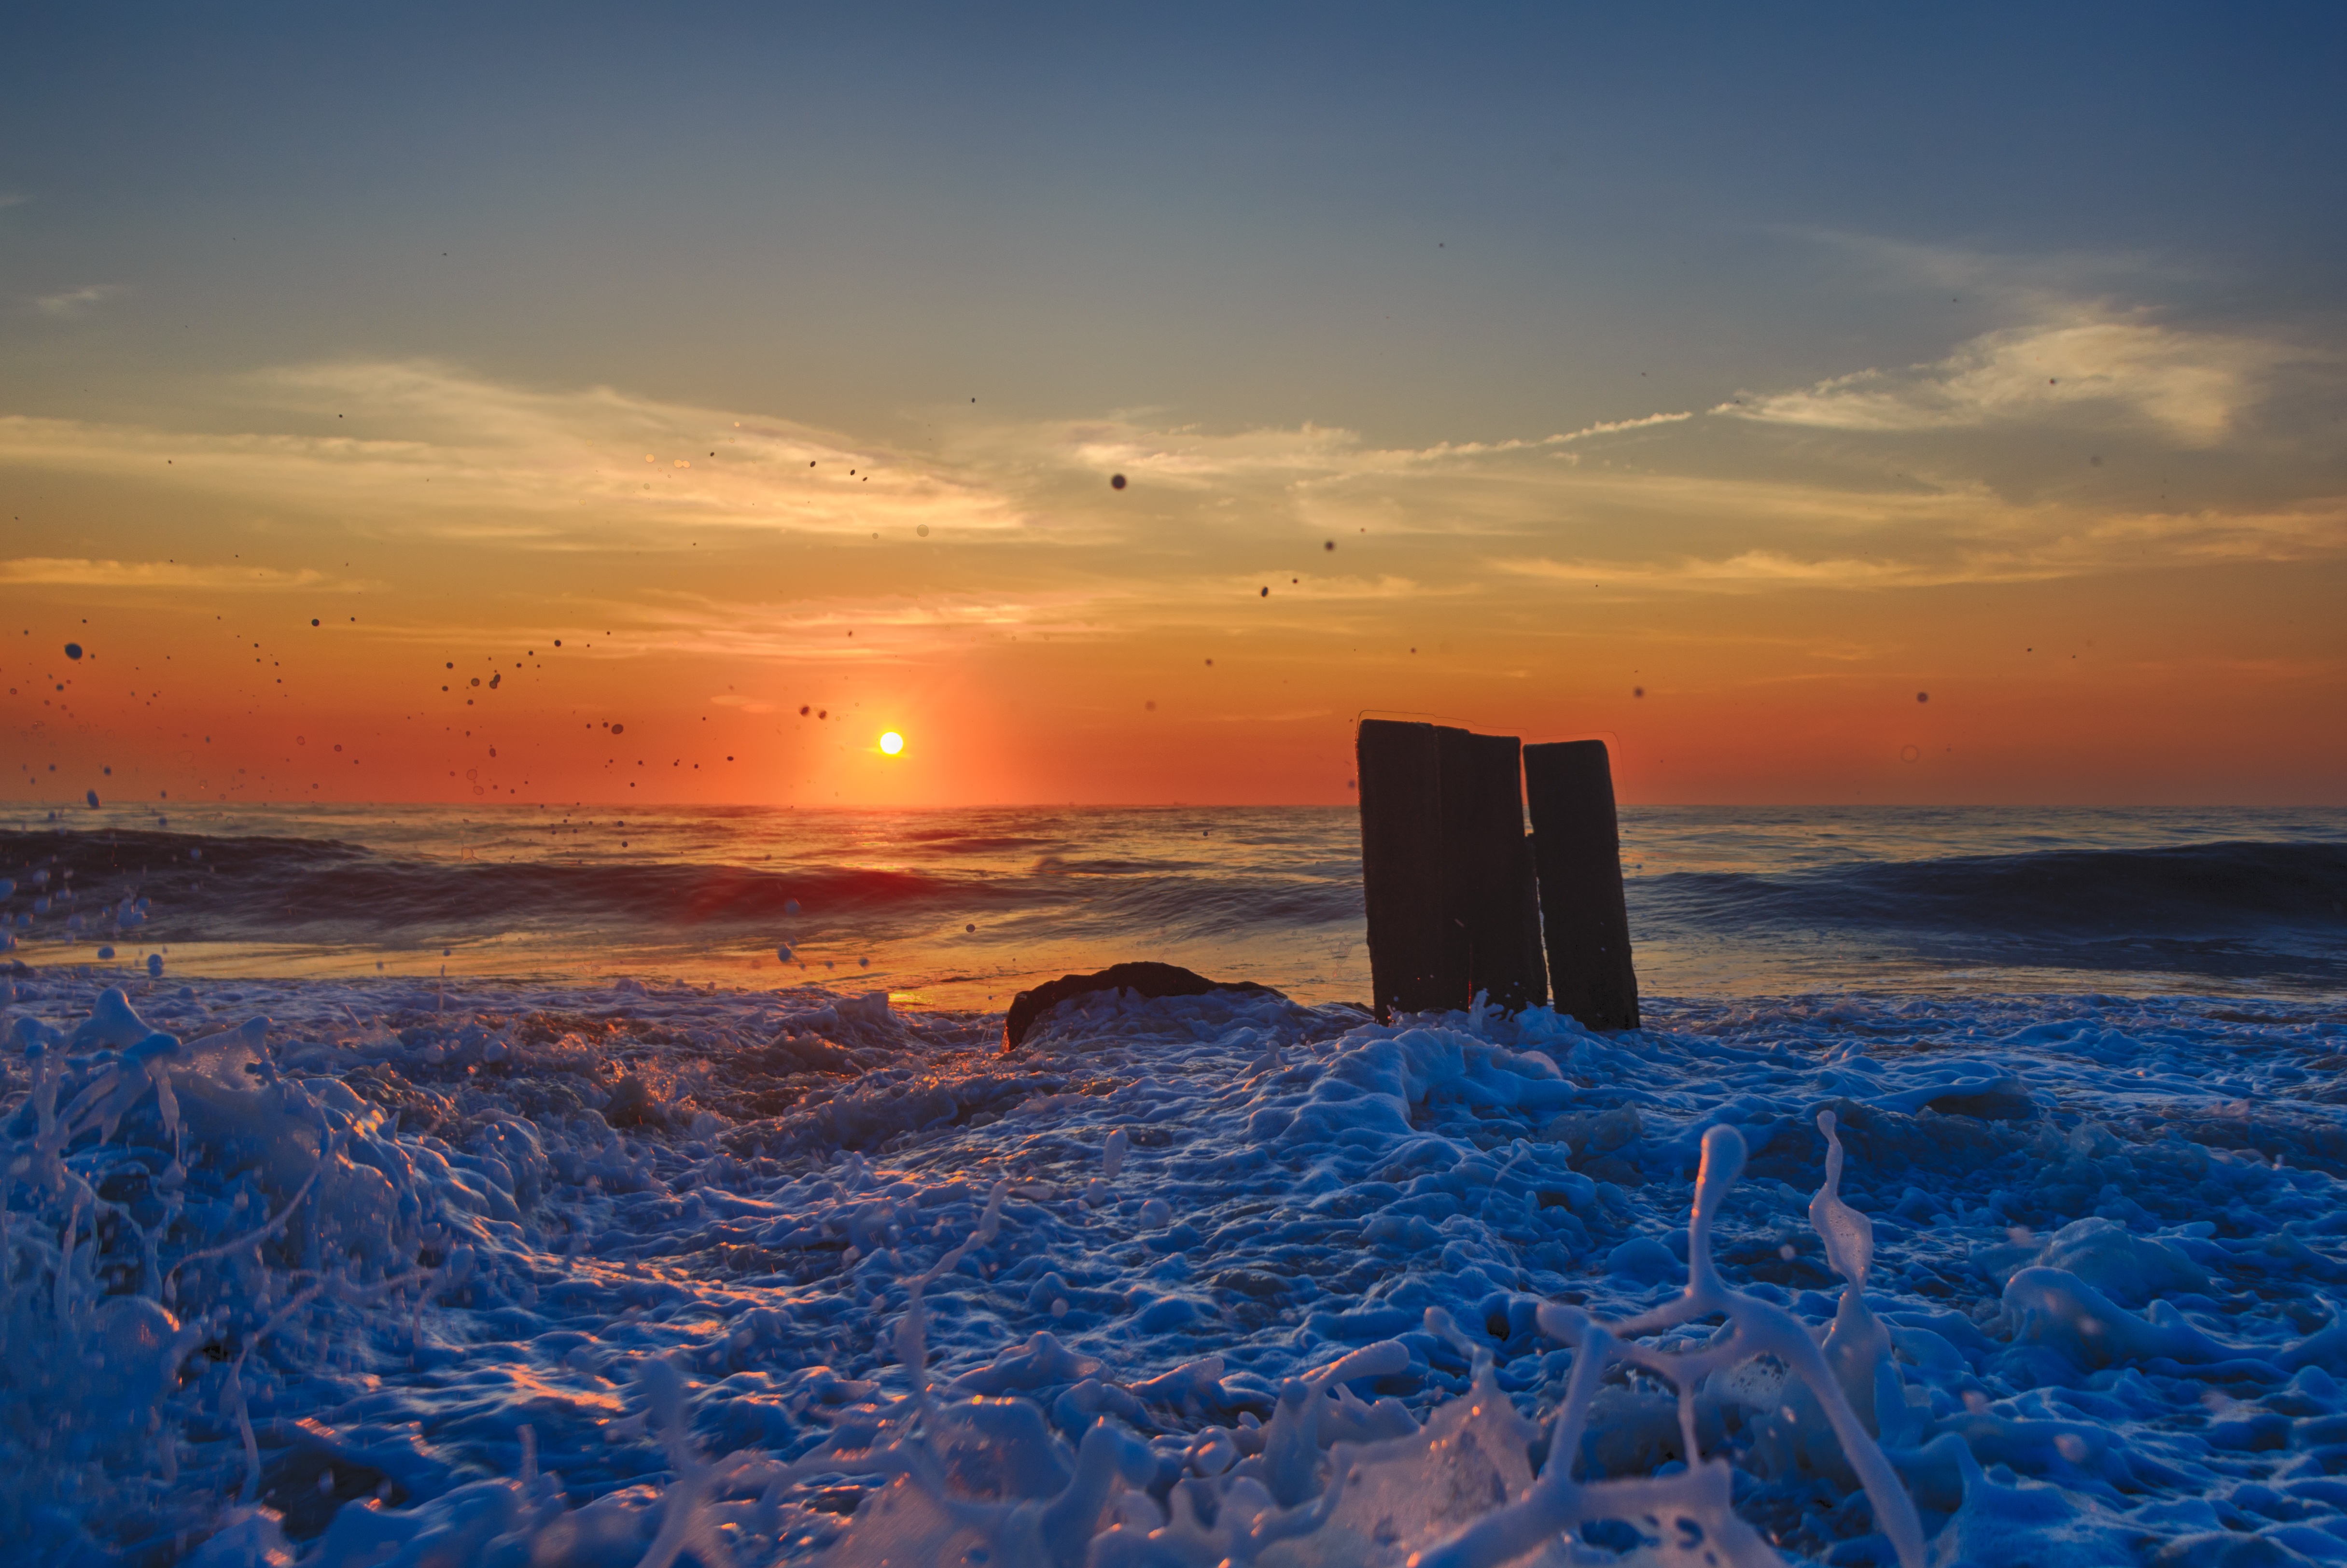
beach, sea, coast, ocean, horizon, cloud, sky, sunrise, sunset, sunlight, morning, shore, wave, dawn, dusk, evening, reflection, tower, body of water, cape, afterglow, wind wave